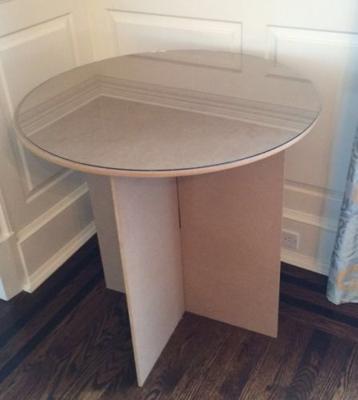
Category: table